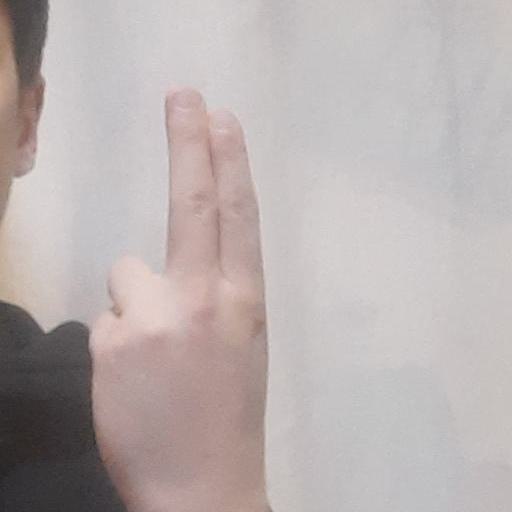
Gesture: two_up_inverted